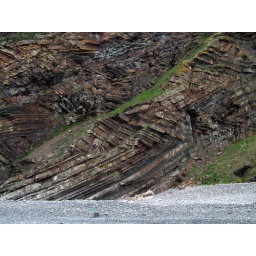
Fantastic folded rock formations in north cornwall.The road to get there is just as bendy as the rocks.